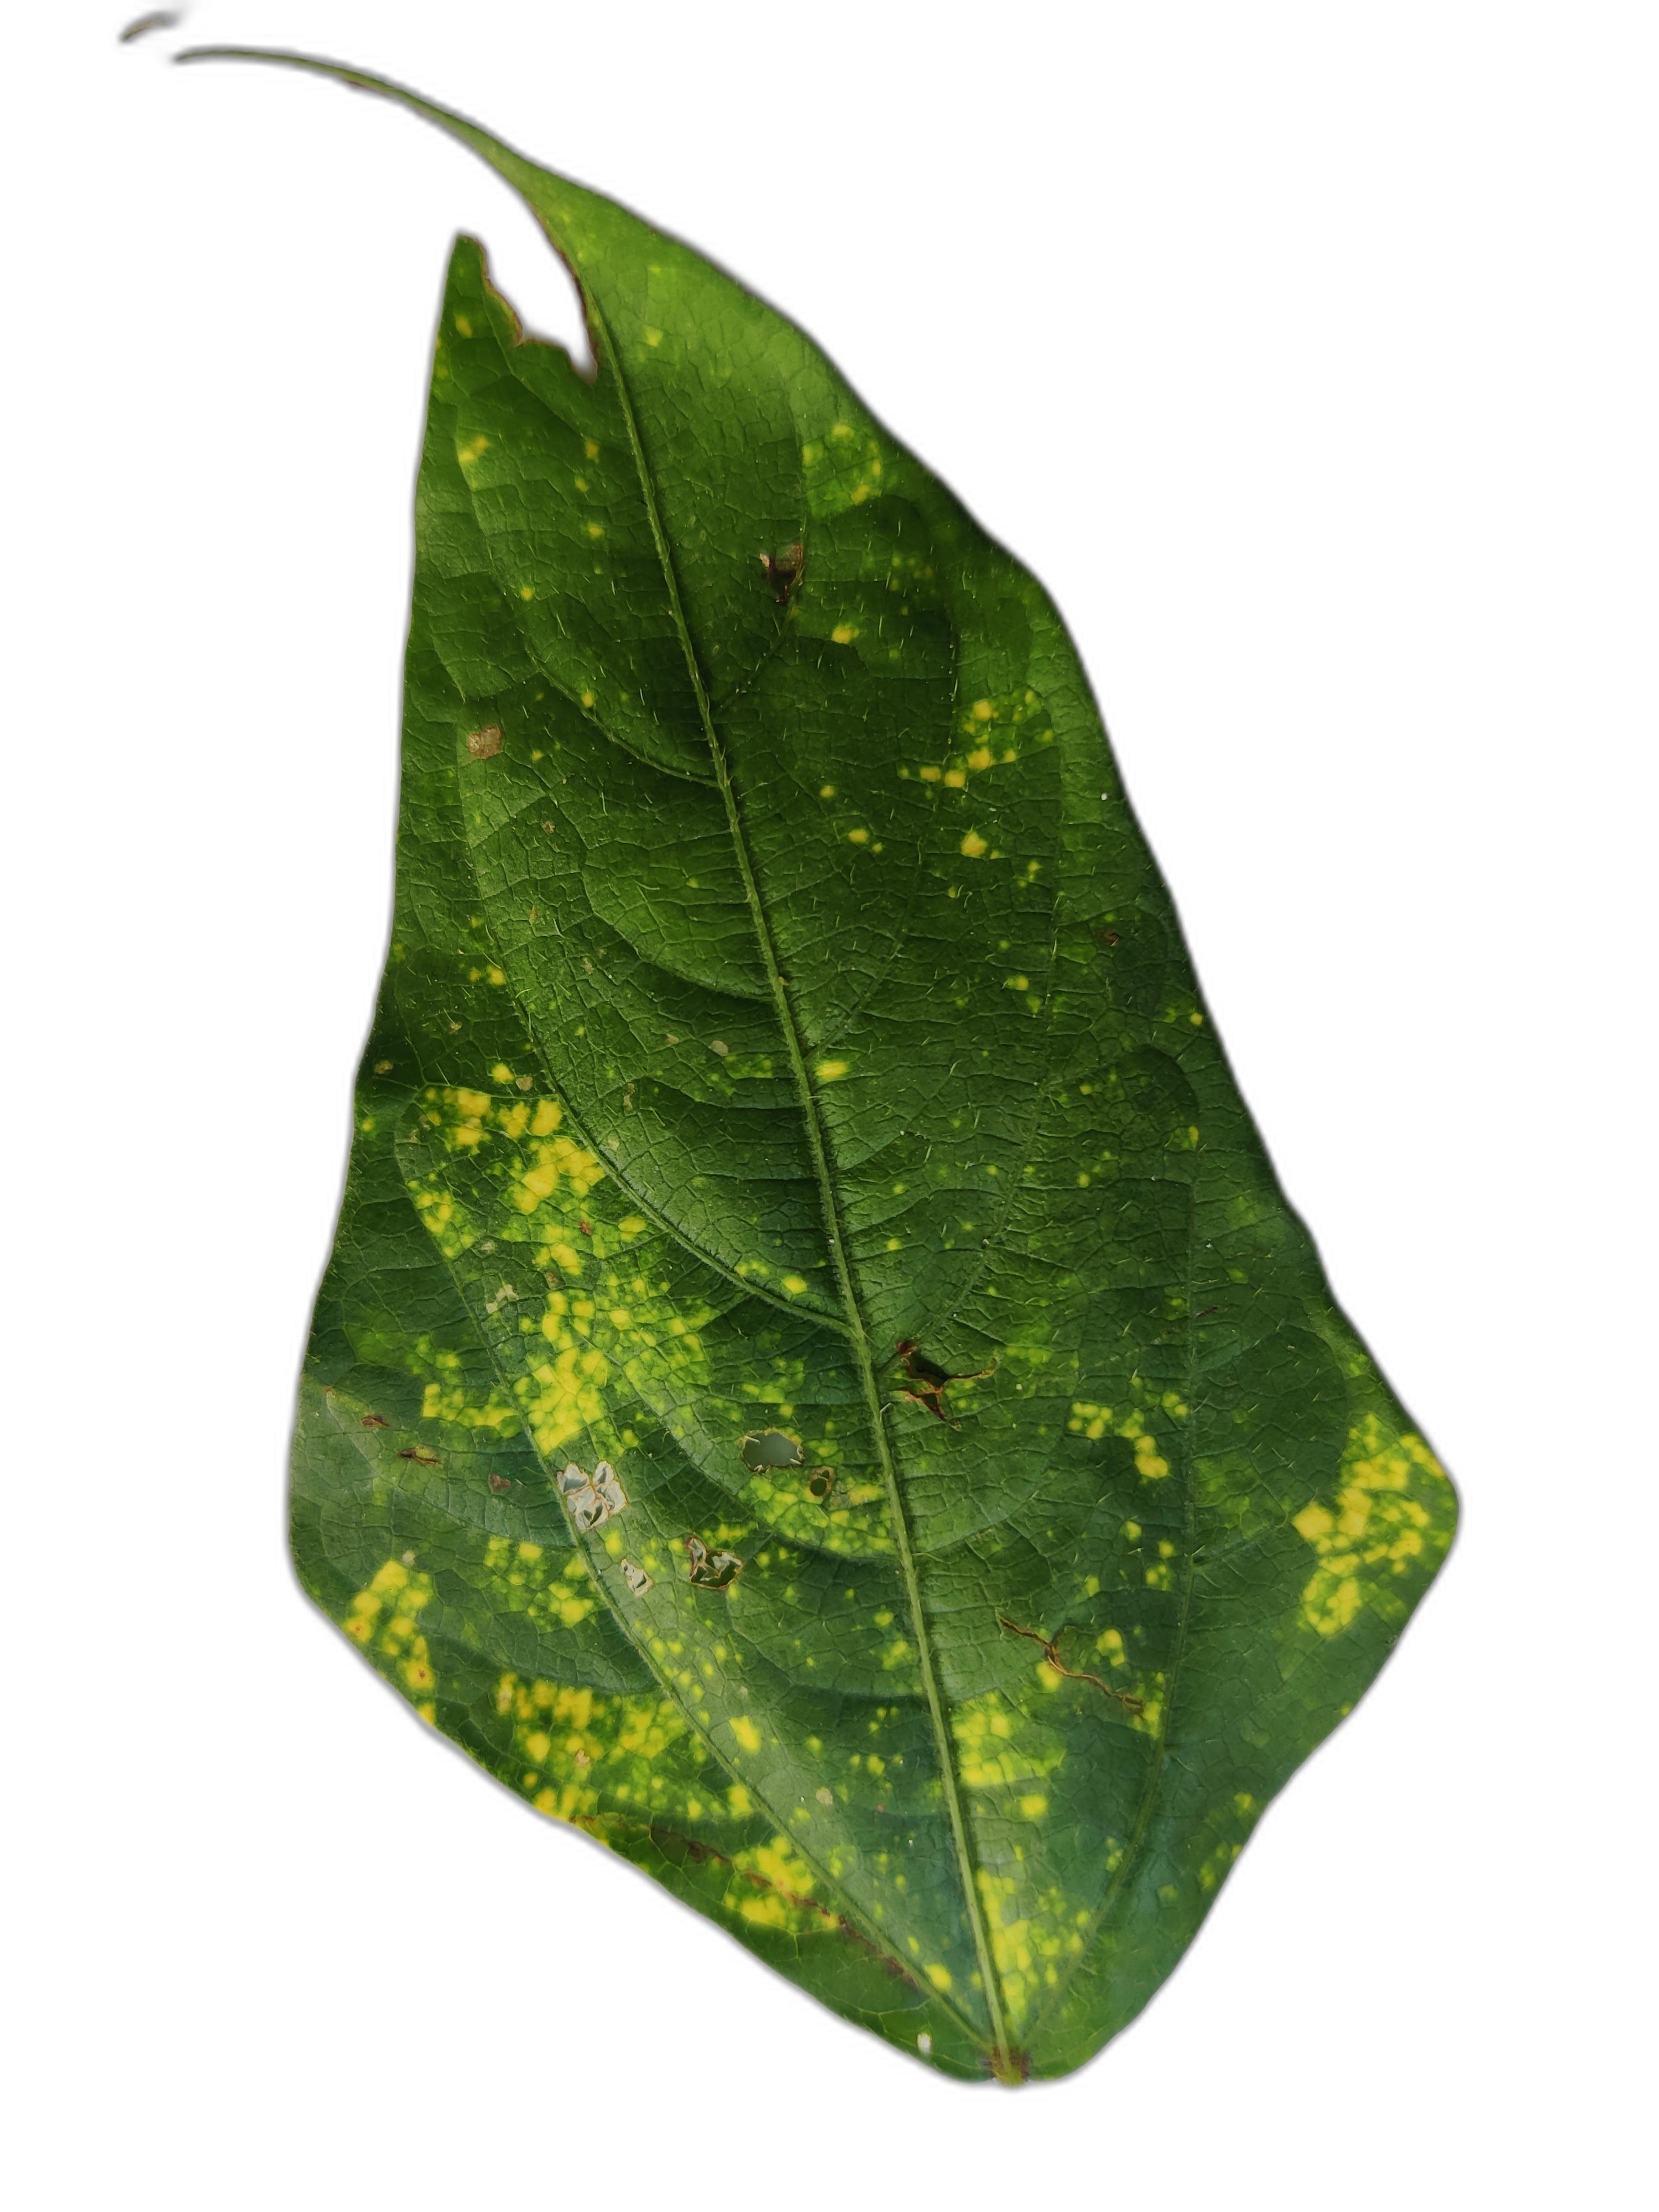
Label: Yellow Mosaic